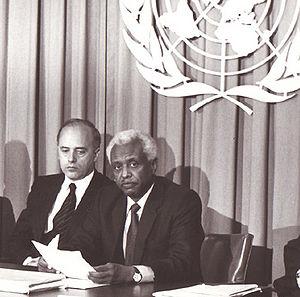
Le général Abdel Rahman Suwar al-Dahab né en 1934 à El Obeid, et mort le 18 octobre 2018 à Riyad est un homme d'État soudanais, président du Soudan du 6 avril 1985 au 6 mai 1986.